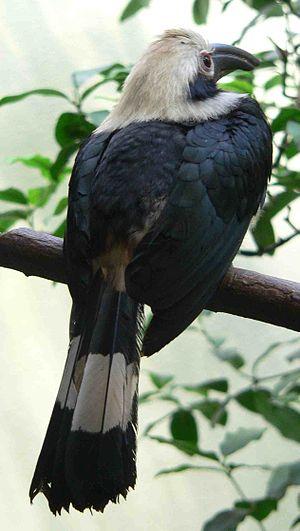
Le genre Penelopides comprend cinq espèces de calaos d'Asie du Sud-Est, oiseaux de la famille des Bucerotidae.